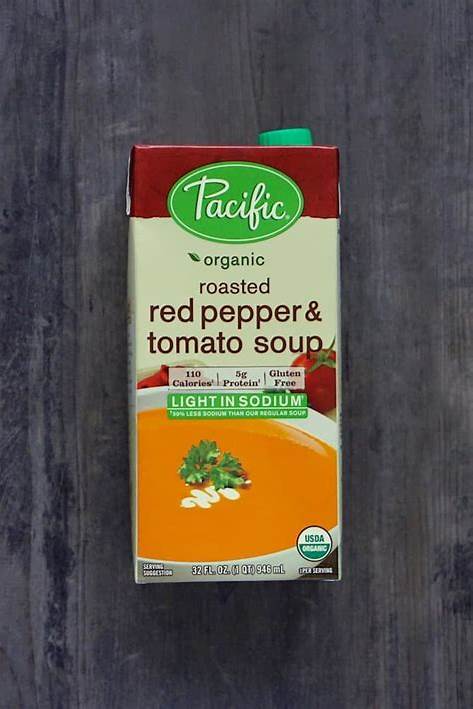
Waste category: cardboard